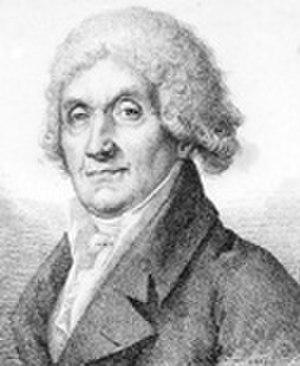
Vincent-Marie Viénot de Vaublanc, dit le comte de Vaublanc, baron de l'Empire, est un homme politique, écrivain français, catholique et de tendance royaliste.